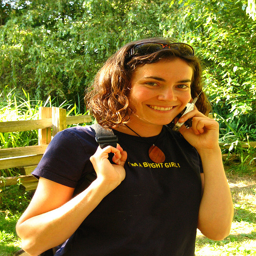
A YOUNG LADY IS STANDING ON THE EDGE OF A TREE LINE TALKING ON HER CELL PHONE
a woman is outside on her cell phone
A smiling young lady using her cell phone in a park
A young woman with sunglasses talks on her cell phone.
A WOMAN IS TALKING ON THE TELEPHONE LAUGHING